A Pretty Girl Is Like a Melody

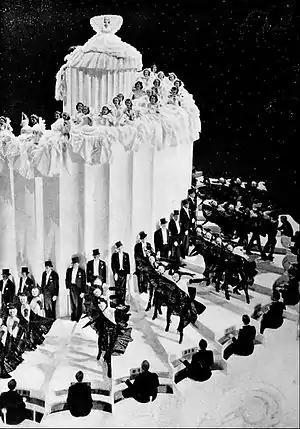
Seymour Felix won the Academy Award for Best Dance Direction for a spectacular production of the song in "The Great Ziegfeld" (MGM, 1936)

Berlin had agreed with Florenz Ziegfeld to write one act of the 1919 follies, including a "Ziegfeld Girl number" to showcase the showgirls. He first conceived of the classical portion, to match costumes the girls would be wearing. He needed a framing device for the entire sequence, and so subsequently wrote the initial verse and refrain which would become famous.